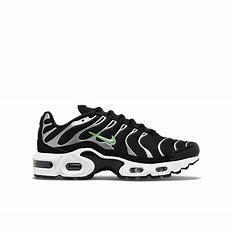
Brand: Nike
Model: Tuned 1 Essential